Silver Reef, Utah

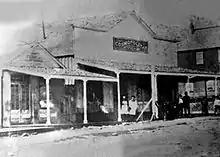
The Cosmopolitan Restaurant (center) and the Harrison House Hotel (upper right)

Geologists and other miners refused at first to believe the news that silver had been found in sandstone. When brought an actual sample from the area, the Smithsonian Institution called it an "interesting fake". In 1875, news of the silver discovery reached the Walker brothers, well-known bankers from Salt Lake City. They hired William T. Barbee, who had previously staked mining claims in Ophir, to stake claims on their behalf. He staked 21 claims and published an article on the claims in "The Salt Lake Tribune". In the article, Barbee mentioned that the area had "an abundance of rich silver mines". This set off a silver rush, and by late 1875, Barbee had established a town called Bonanza City. Several businessmen then came into the area, inflating property values. Many miners and businessmen looking for inexpensive land set up a tent city north of Bonanza City and called it "Rockpile". When the mines in nearby Pioche were closed in November 1875, many of the miners and business owners who had worked there came into the area of "Rockpile" in what is known as the "Pioche Silver Stampede", and the name of the settlement was changed to Silver Reef. As construction of the St. George LDS Temple ended in mid-1877, labor opportunities for the workers became available in Silver Reef. Pine Valley Mills and Mount Trumbull in the Arizona Strip supplied most of the lumber used to construct the buildings. During its first year, Silver Reef did not have a smelter; as a result, the silver ore mined in Silver Reef was taken to Pioche and Salt Lake City for smelting.